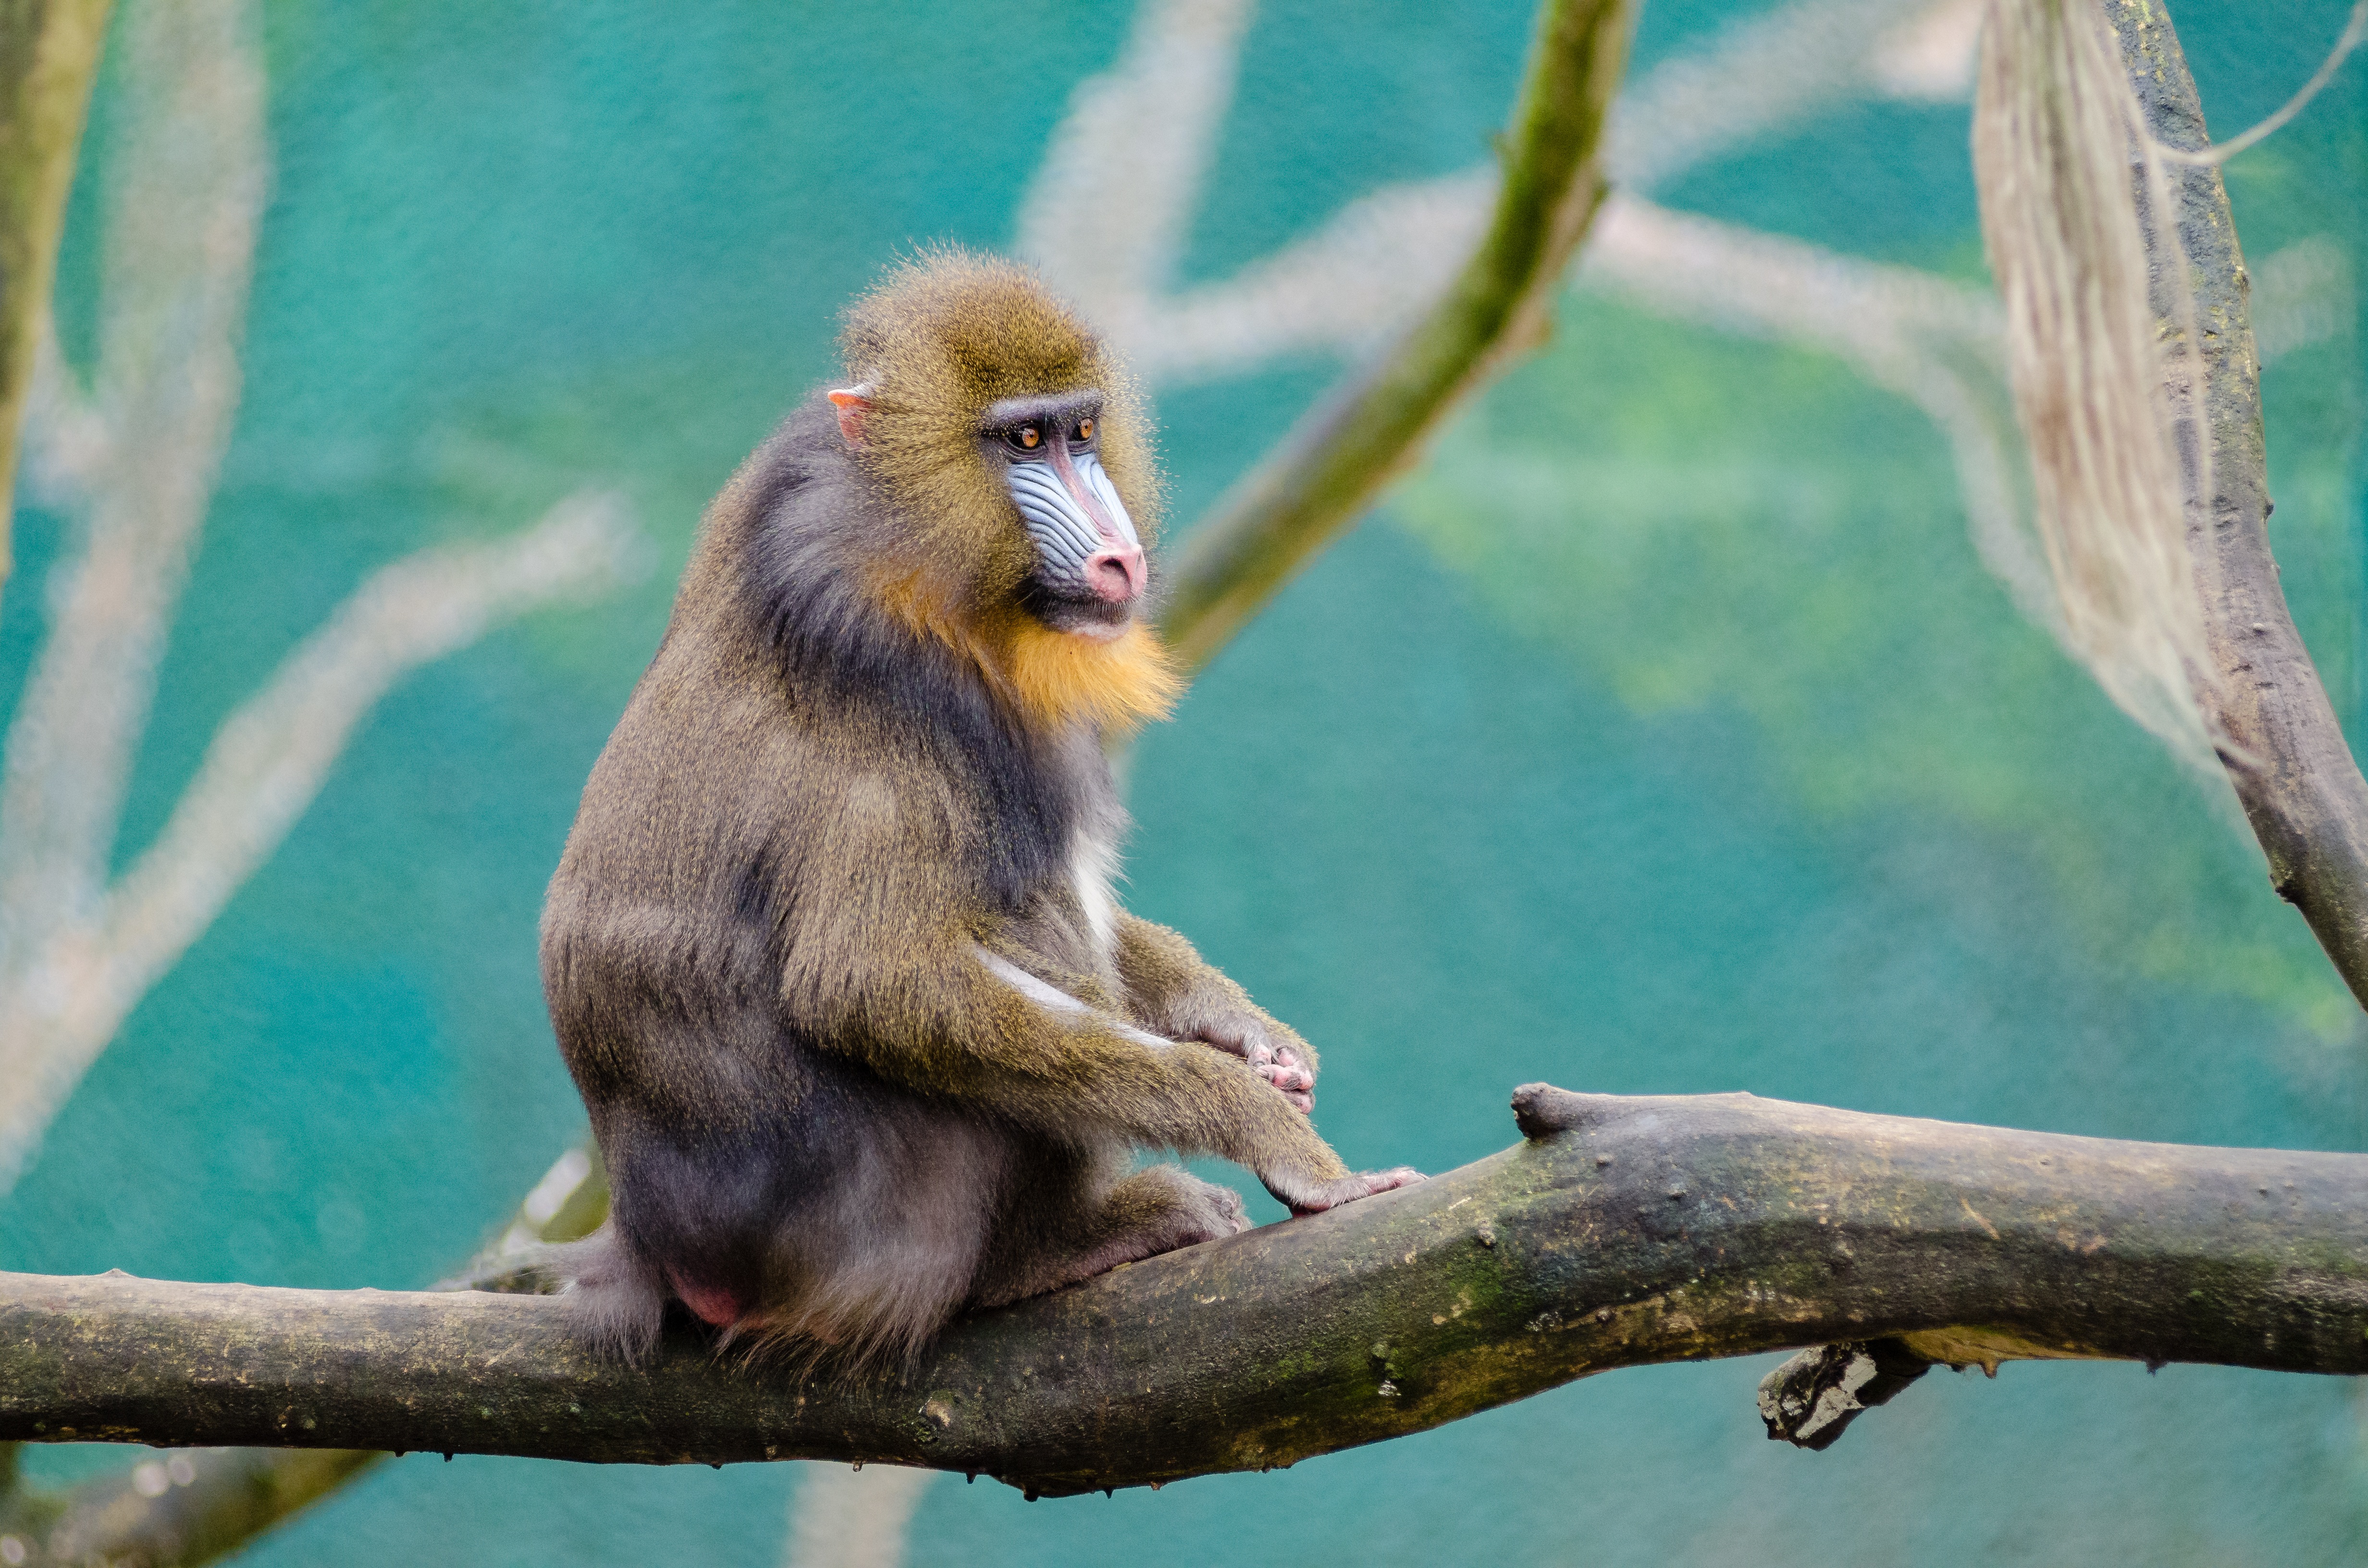
branch, animal, cute, wildlife, zoo, mammal, monkey, fauna, primate, outdoors, vertebrate, macaque, old world monkey, capuchin monkey, new world monkey, tufted capuchin